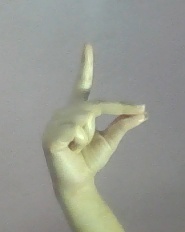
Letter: ta